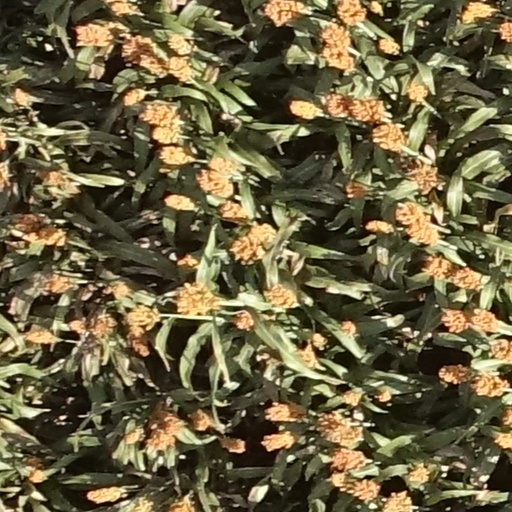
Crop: sorghum